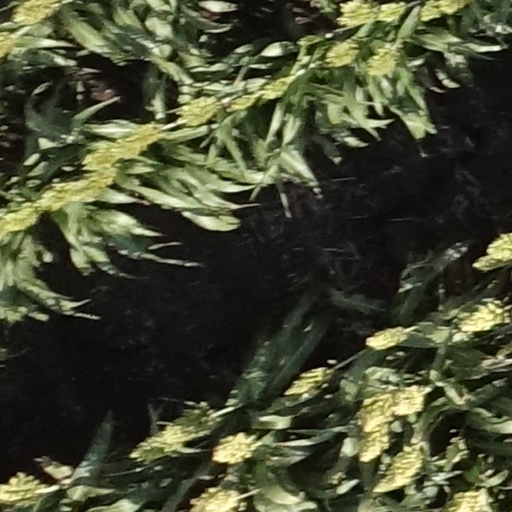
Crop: sorghum